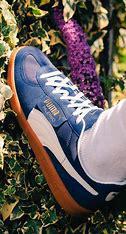
Brand: Puma
Model: Palermo